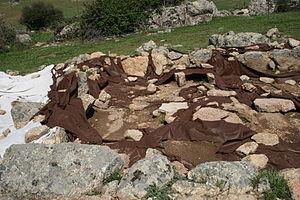
Les sites archéologiques de Colmenar Viejo sont notables en raison des découvertes de la période hispano-wisigothique, remontant aux VIᵉ, VIIᵉ et VIIIᵉ siècles, qui y ont été effectuées.